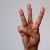
The image shows a hand gesture representing the letter 'W' in Indian Sign Language.